William Kay Blacklock

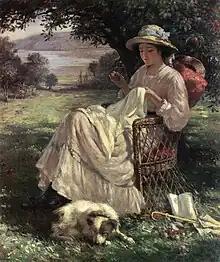
"Sunlight and Shadow", c. 1900

William Blacklock was born in Bishopwearmouth, Sunderland, in North East England, in 1872. He was one of three children of John Blacklock, an engine fitter, and his wife Isabella. His father died in 1886. According to the 1891 census, William was 18 years old and was working as a lithographer's apprentice, while living with his widowed mother. He continued to live with his mother, at least until 1901, practising the trade of lithography. It seems that he added Kay as his middle name when he became an artist.